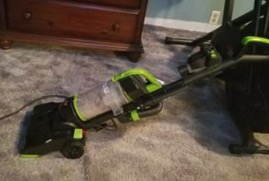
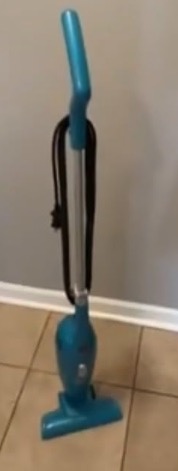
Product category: items_vacuum
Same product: no